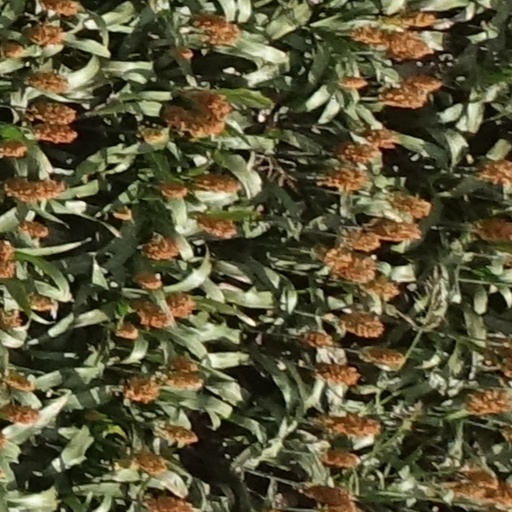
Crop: sorghum